HYSPLIT

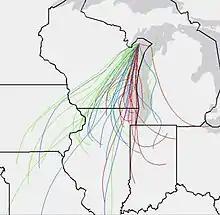
HYSPLIT back trajectory output determines likely sources of air pollution affecting Door County, Wisconsin

One popular use of HYSPLIT is to establish whether high levels of air pollution at one location are caused by transport of air contaminants from another location. HYSPLIT's back trajectories, combined with satellite images (for example, from NASA's MODIS satellites), can provide insight into whether high air pollution levels are caused by local air pollution sources or whether an air pollution problem was blown in on the wind. Analyzing back trajectories over extended periods of time (month-year) can begin to show the geographic origin most associated with elevated concentrations. Several methods for identifying the contribution of high concentrations exist, including frequency based approaches, potential source contribution function, concentration weighted trajectory, and trajectory clustering.